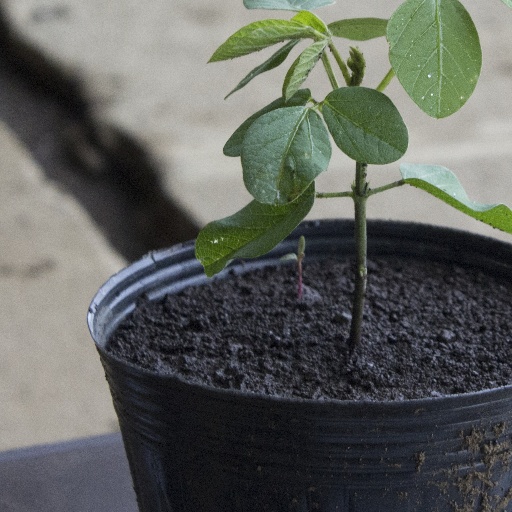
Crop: soybean